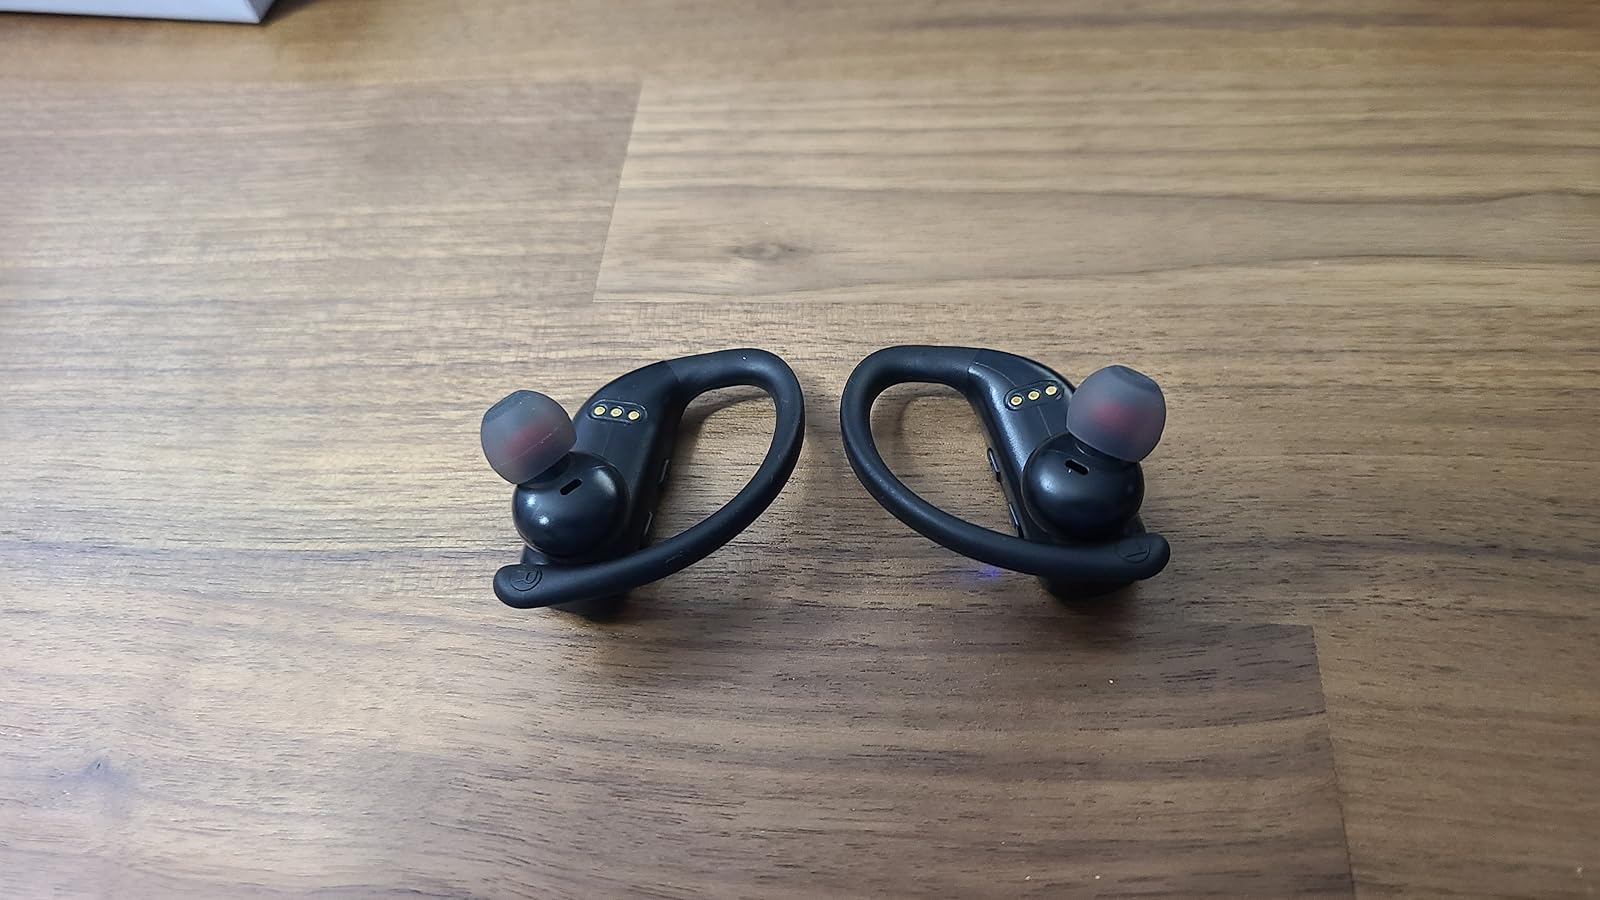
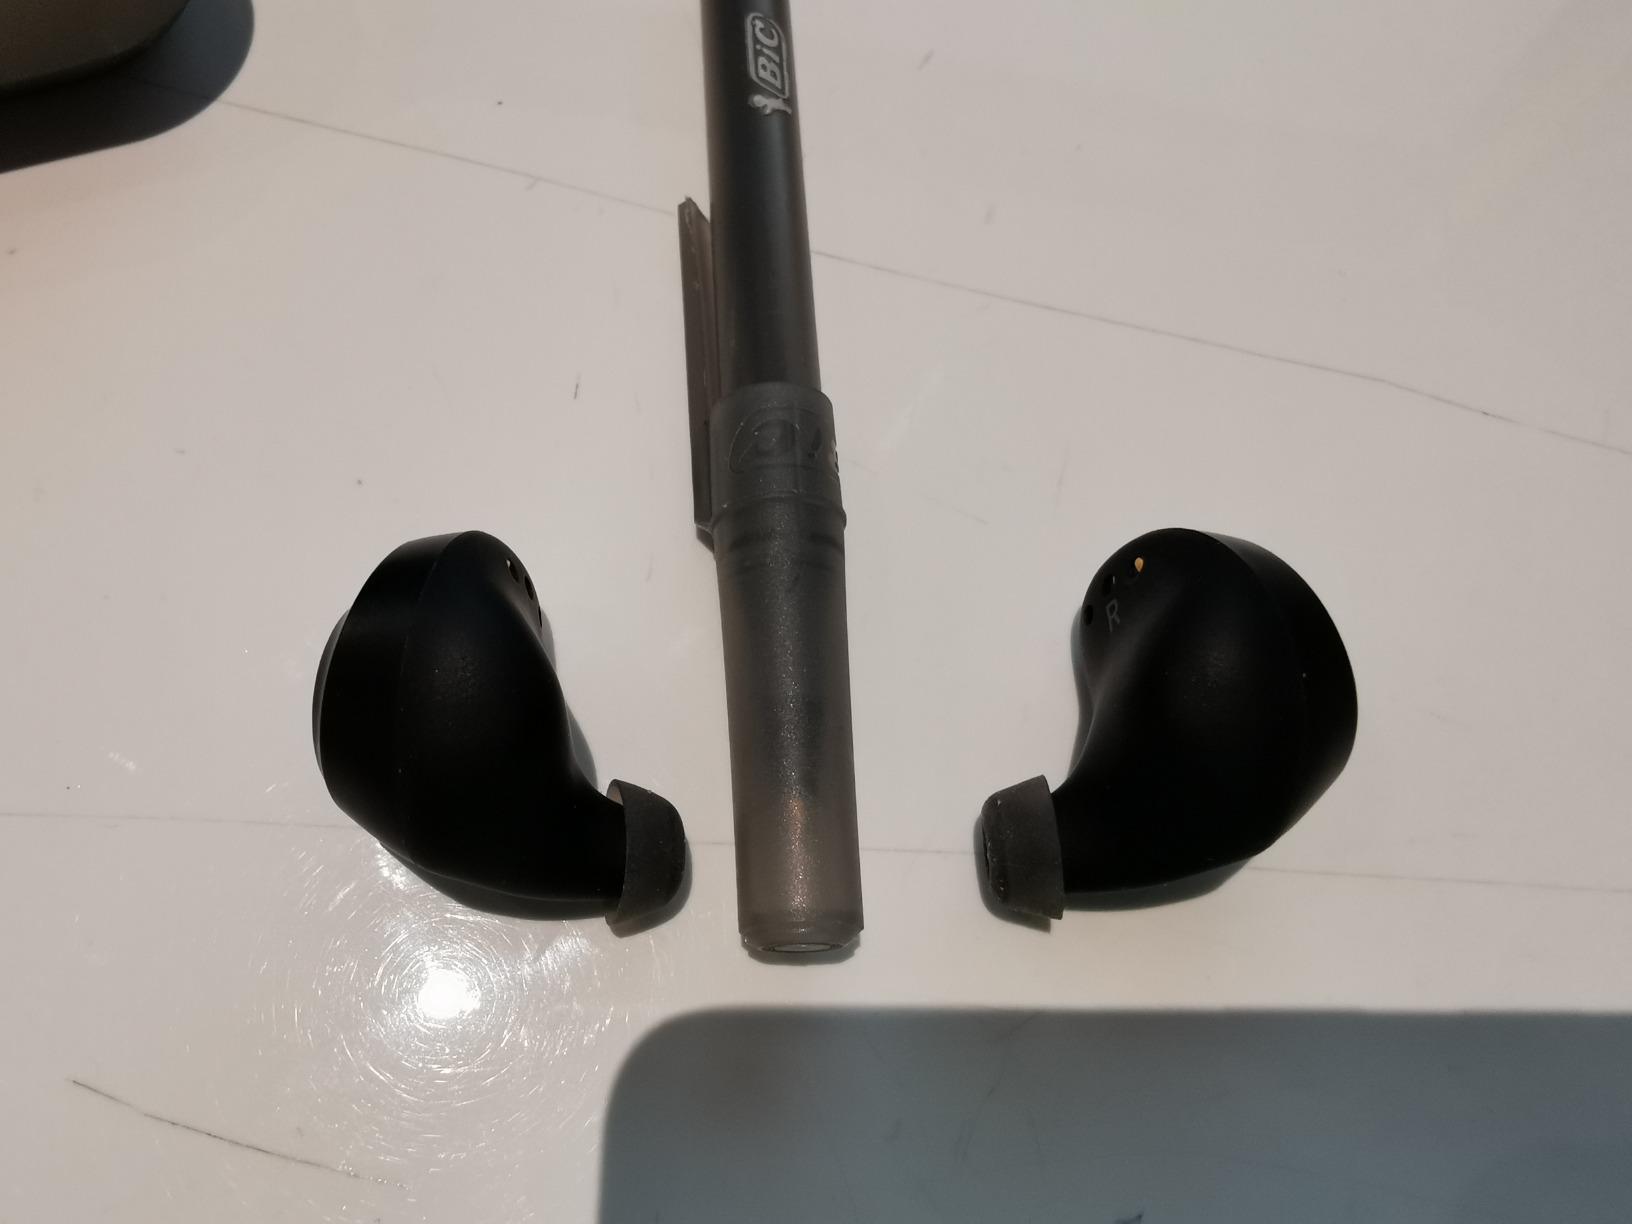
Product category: earbuds
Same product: no